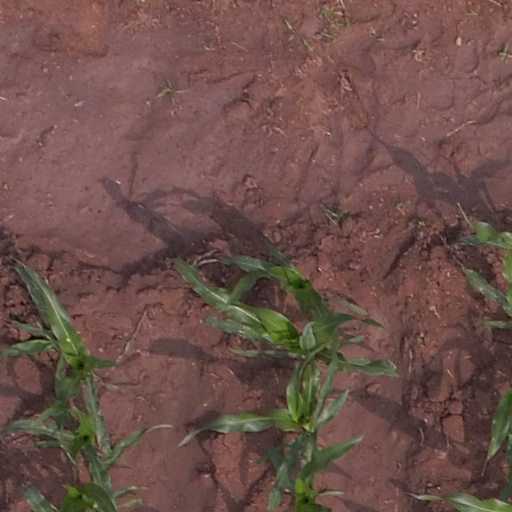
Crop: maize; corn